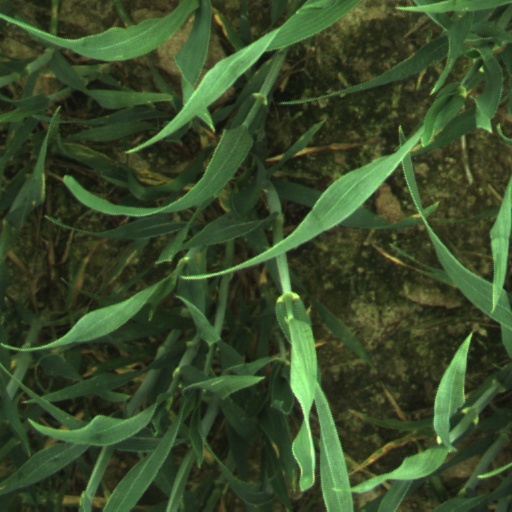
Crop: wheat